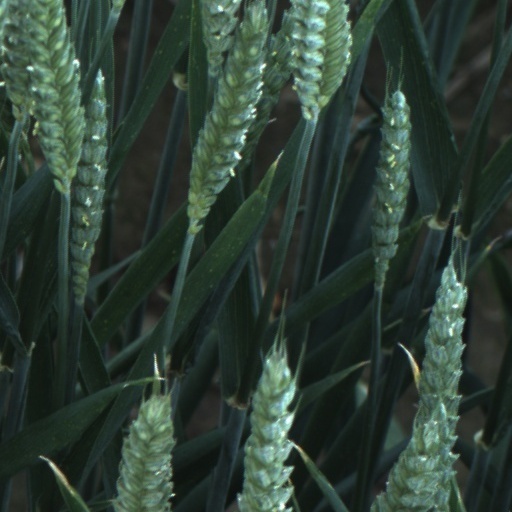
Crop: wheat